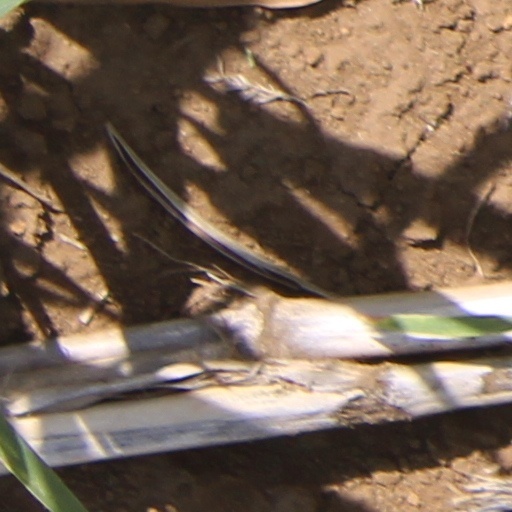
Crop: wheat